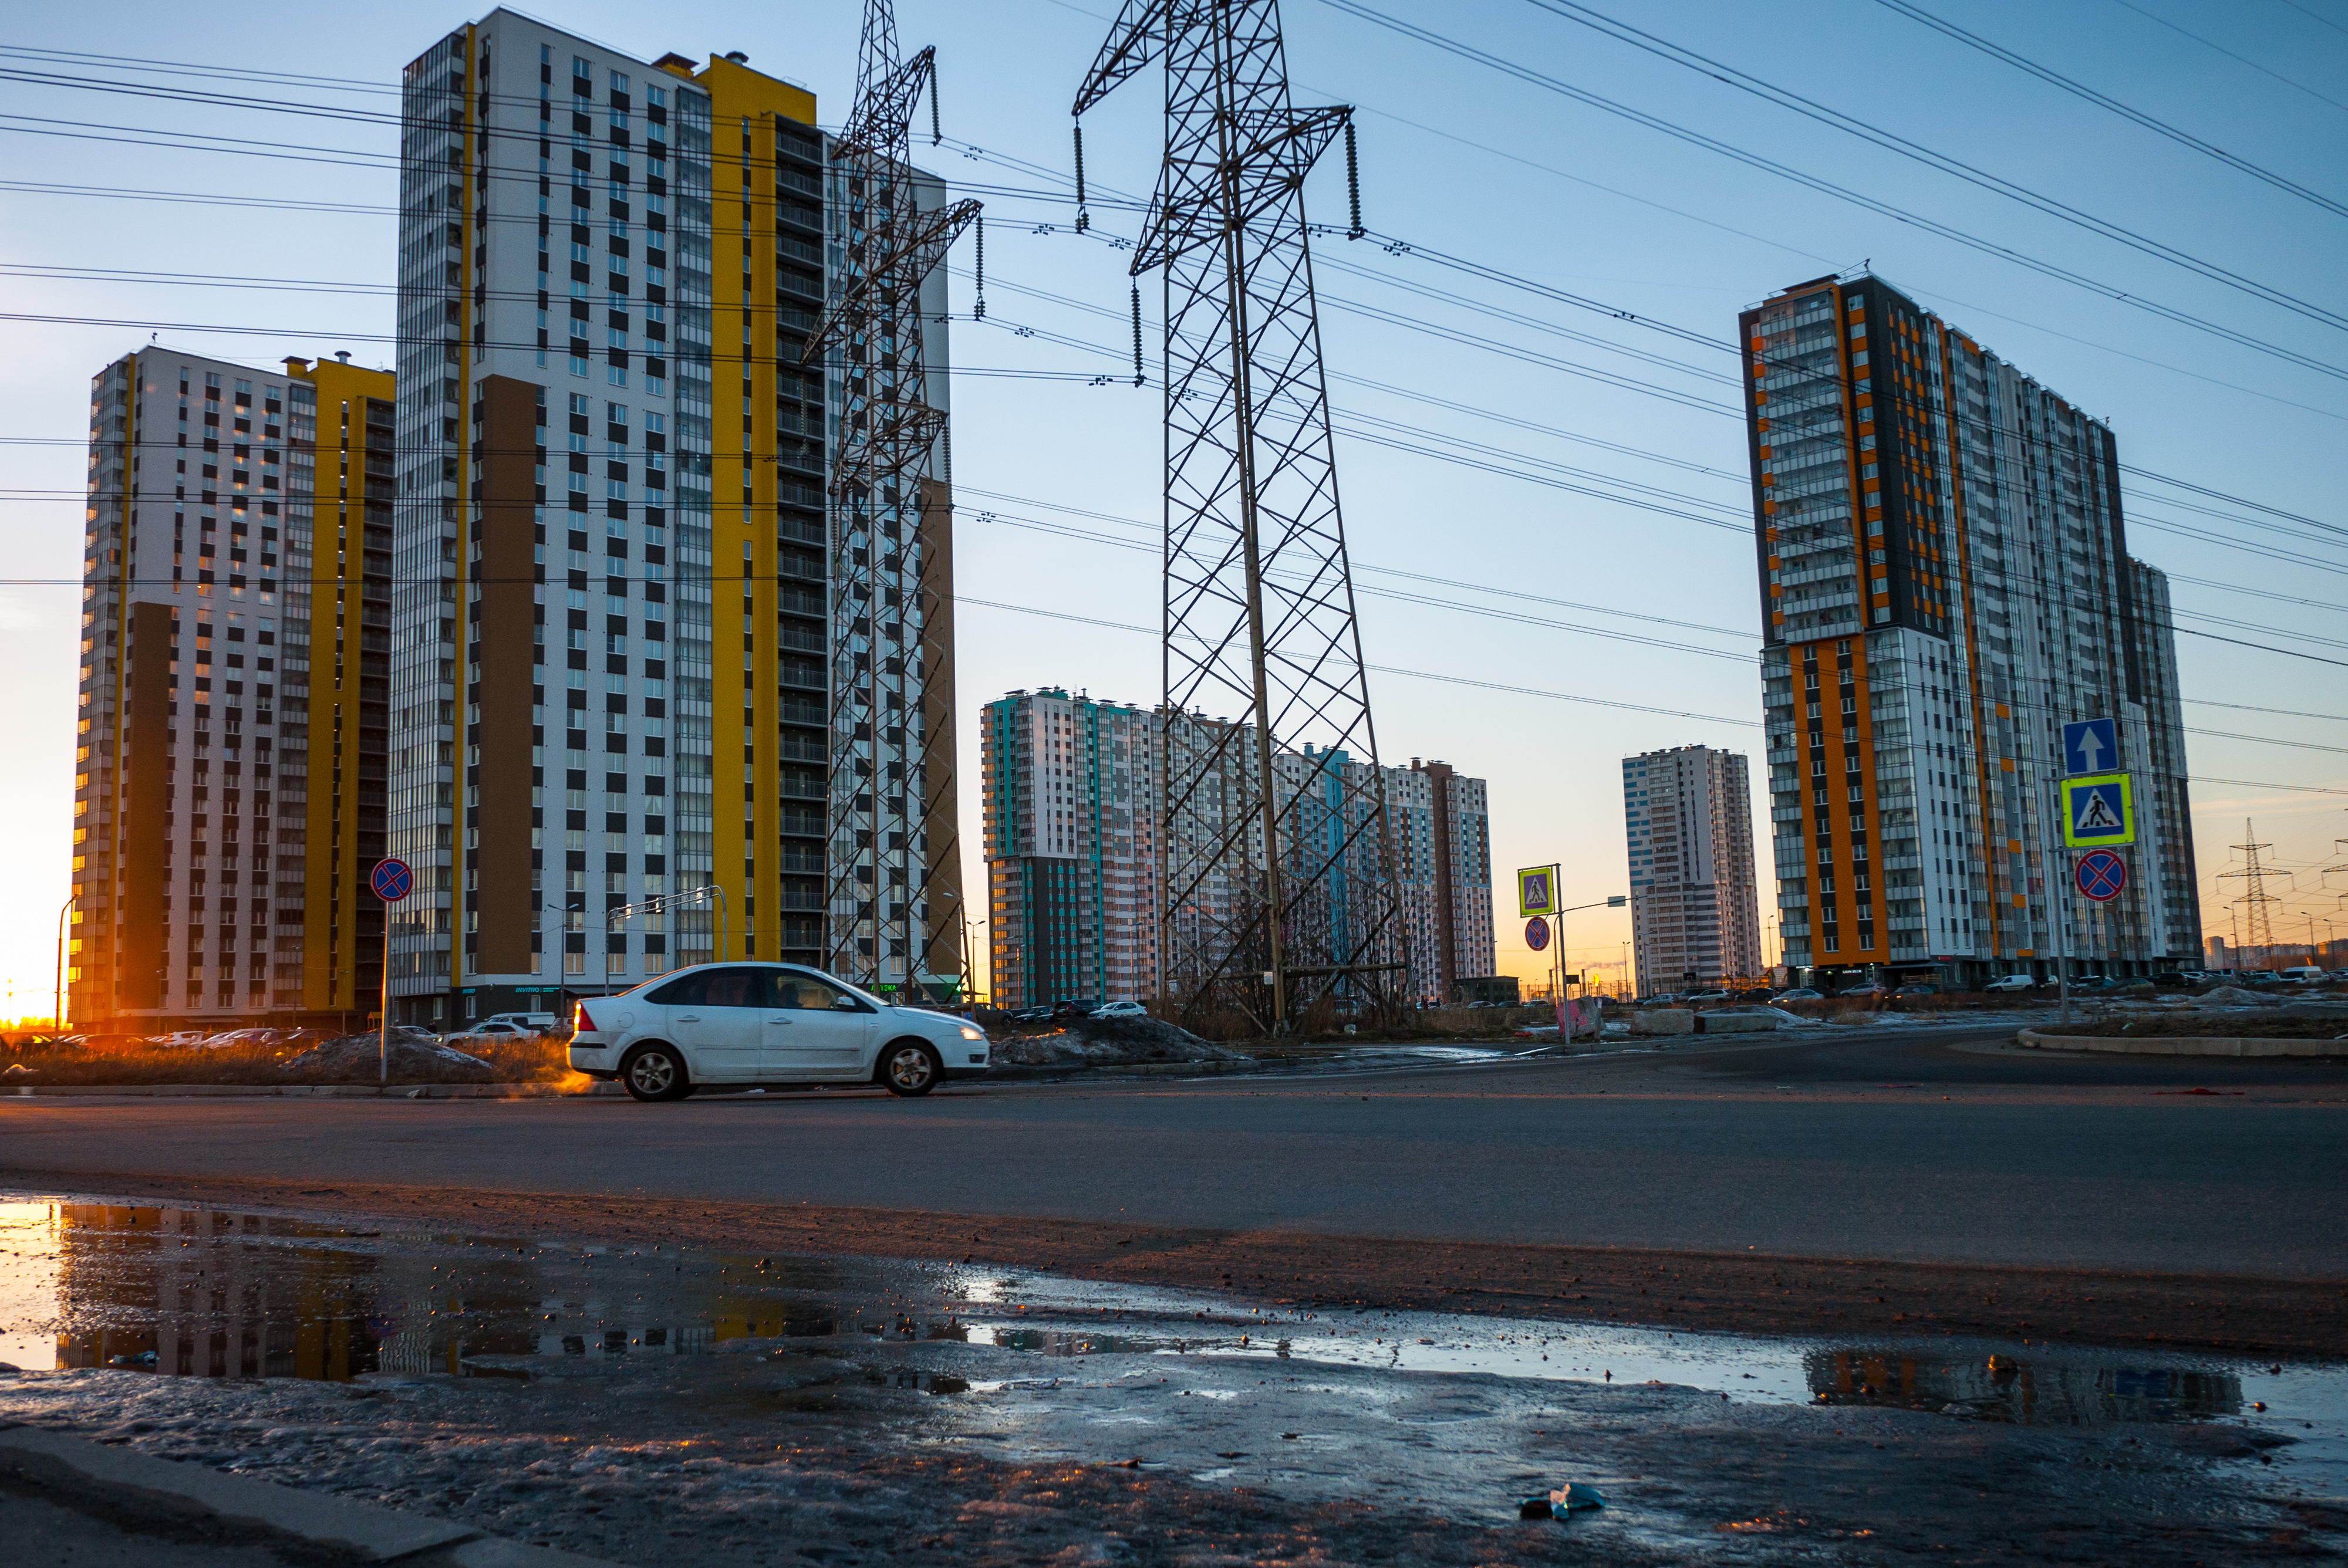
images, sky, building, skyscraper, daytime, water, wheel, infrastructure, tower block, car, architecture, electricity, vehicle, condominium, urban design, cityscape, neighbourhood, residential area, road surface, plant, dusk, city, real estate, morning, crane, tire, commercial building, landmark, facade, metropolitan area, metropolis, tree, asphalt, road, street light, urban area, mixed use, winter, public utility, apartment, downtown, construction, overhead power line, street, suburb, electrical supply, evening, headquarters, reflection, construction equipment, town, house, skyline, night, transport, corporate headquarters, landscape, full size car